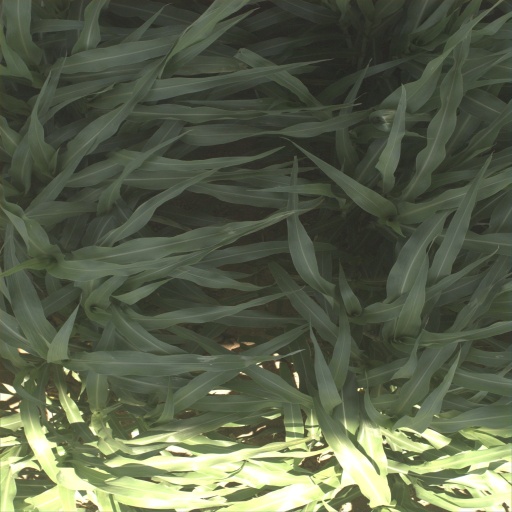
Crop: sorghum